Angels and Demons (collection)

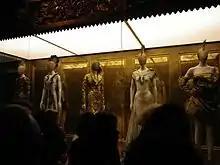
Several ensembles from "Angels and Demons" at "Savage Beauty" (2011)

Angels and Demons (Autumn/Winter 2010) is the thirty-sixth and final collection made by British fashion designer Alexander McQueen for his eponymous fashion house. Aesthetically, the collection drew on religious paintings of the afterlife from the Medieval and Renaissance periods, as well as the imperial dress and art of the Byzantine Empire. It incorporated traditional tailoring and dressmaking techniques that McQueen had learned early in his career while also featuring the sophisticated digitally-engineered prints that McQueen had been experimenting with in the past few seasons. McQueen committed suicide before the collection was complete; his close collaborator Sarah Burton completed the sixteen outfits that had been in progress at the time of his death. The unofficial title is taken from a Twitter post McQueen made shortly before his death.